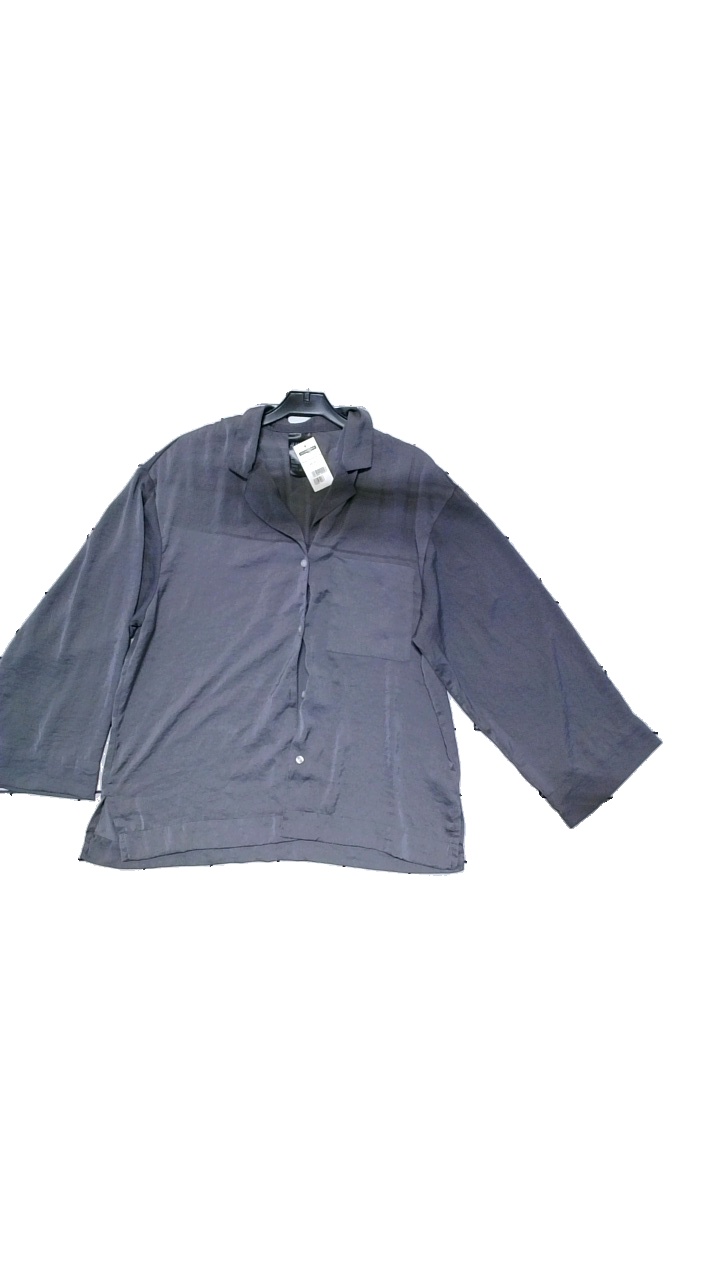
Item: Pajamas (Ladies)
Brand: H&m
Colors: Grey
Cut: Loose, Regular
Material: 100% polyester
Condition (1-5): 4
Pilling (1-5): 4
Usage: Reuse
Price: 50-100